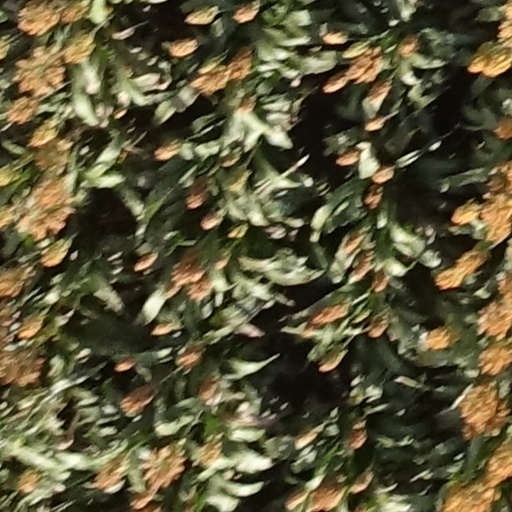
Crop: sorghum